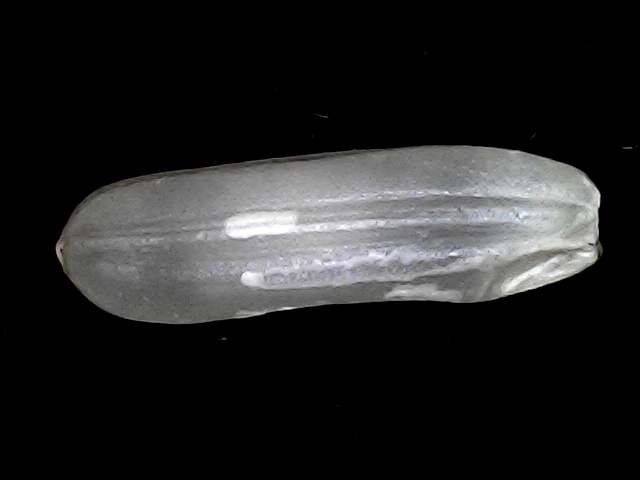
Rice variety: BRRI102